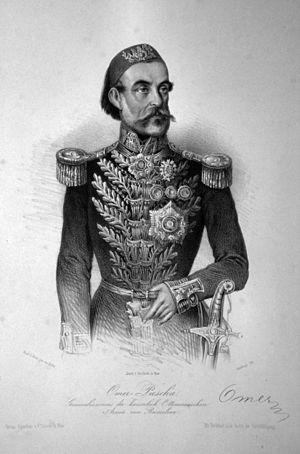
Omer Pacha, image de Adolf Dauthage
Omer Pacha Latas, d'origine serbe, est un général ottoman. Né Mihajlo Latas, il est aussi connu en tant que Michael Latas, Michel Latas, Michel Lattas, Michael Lats ou Michael Lattus.